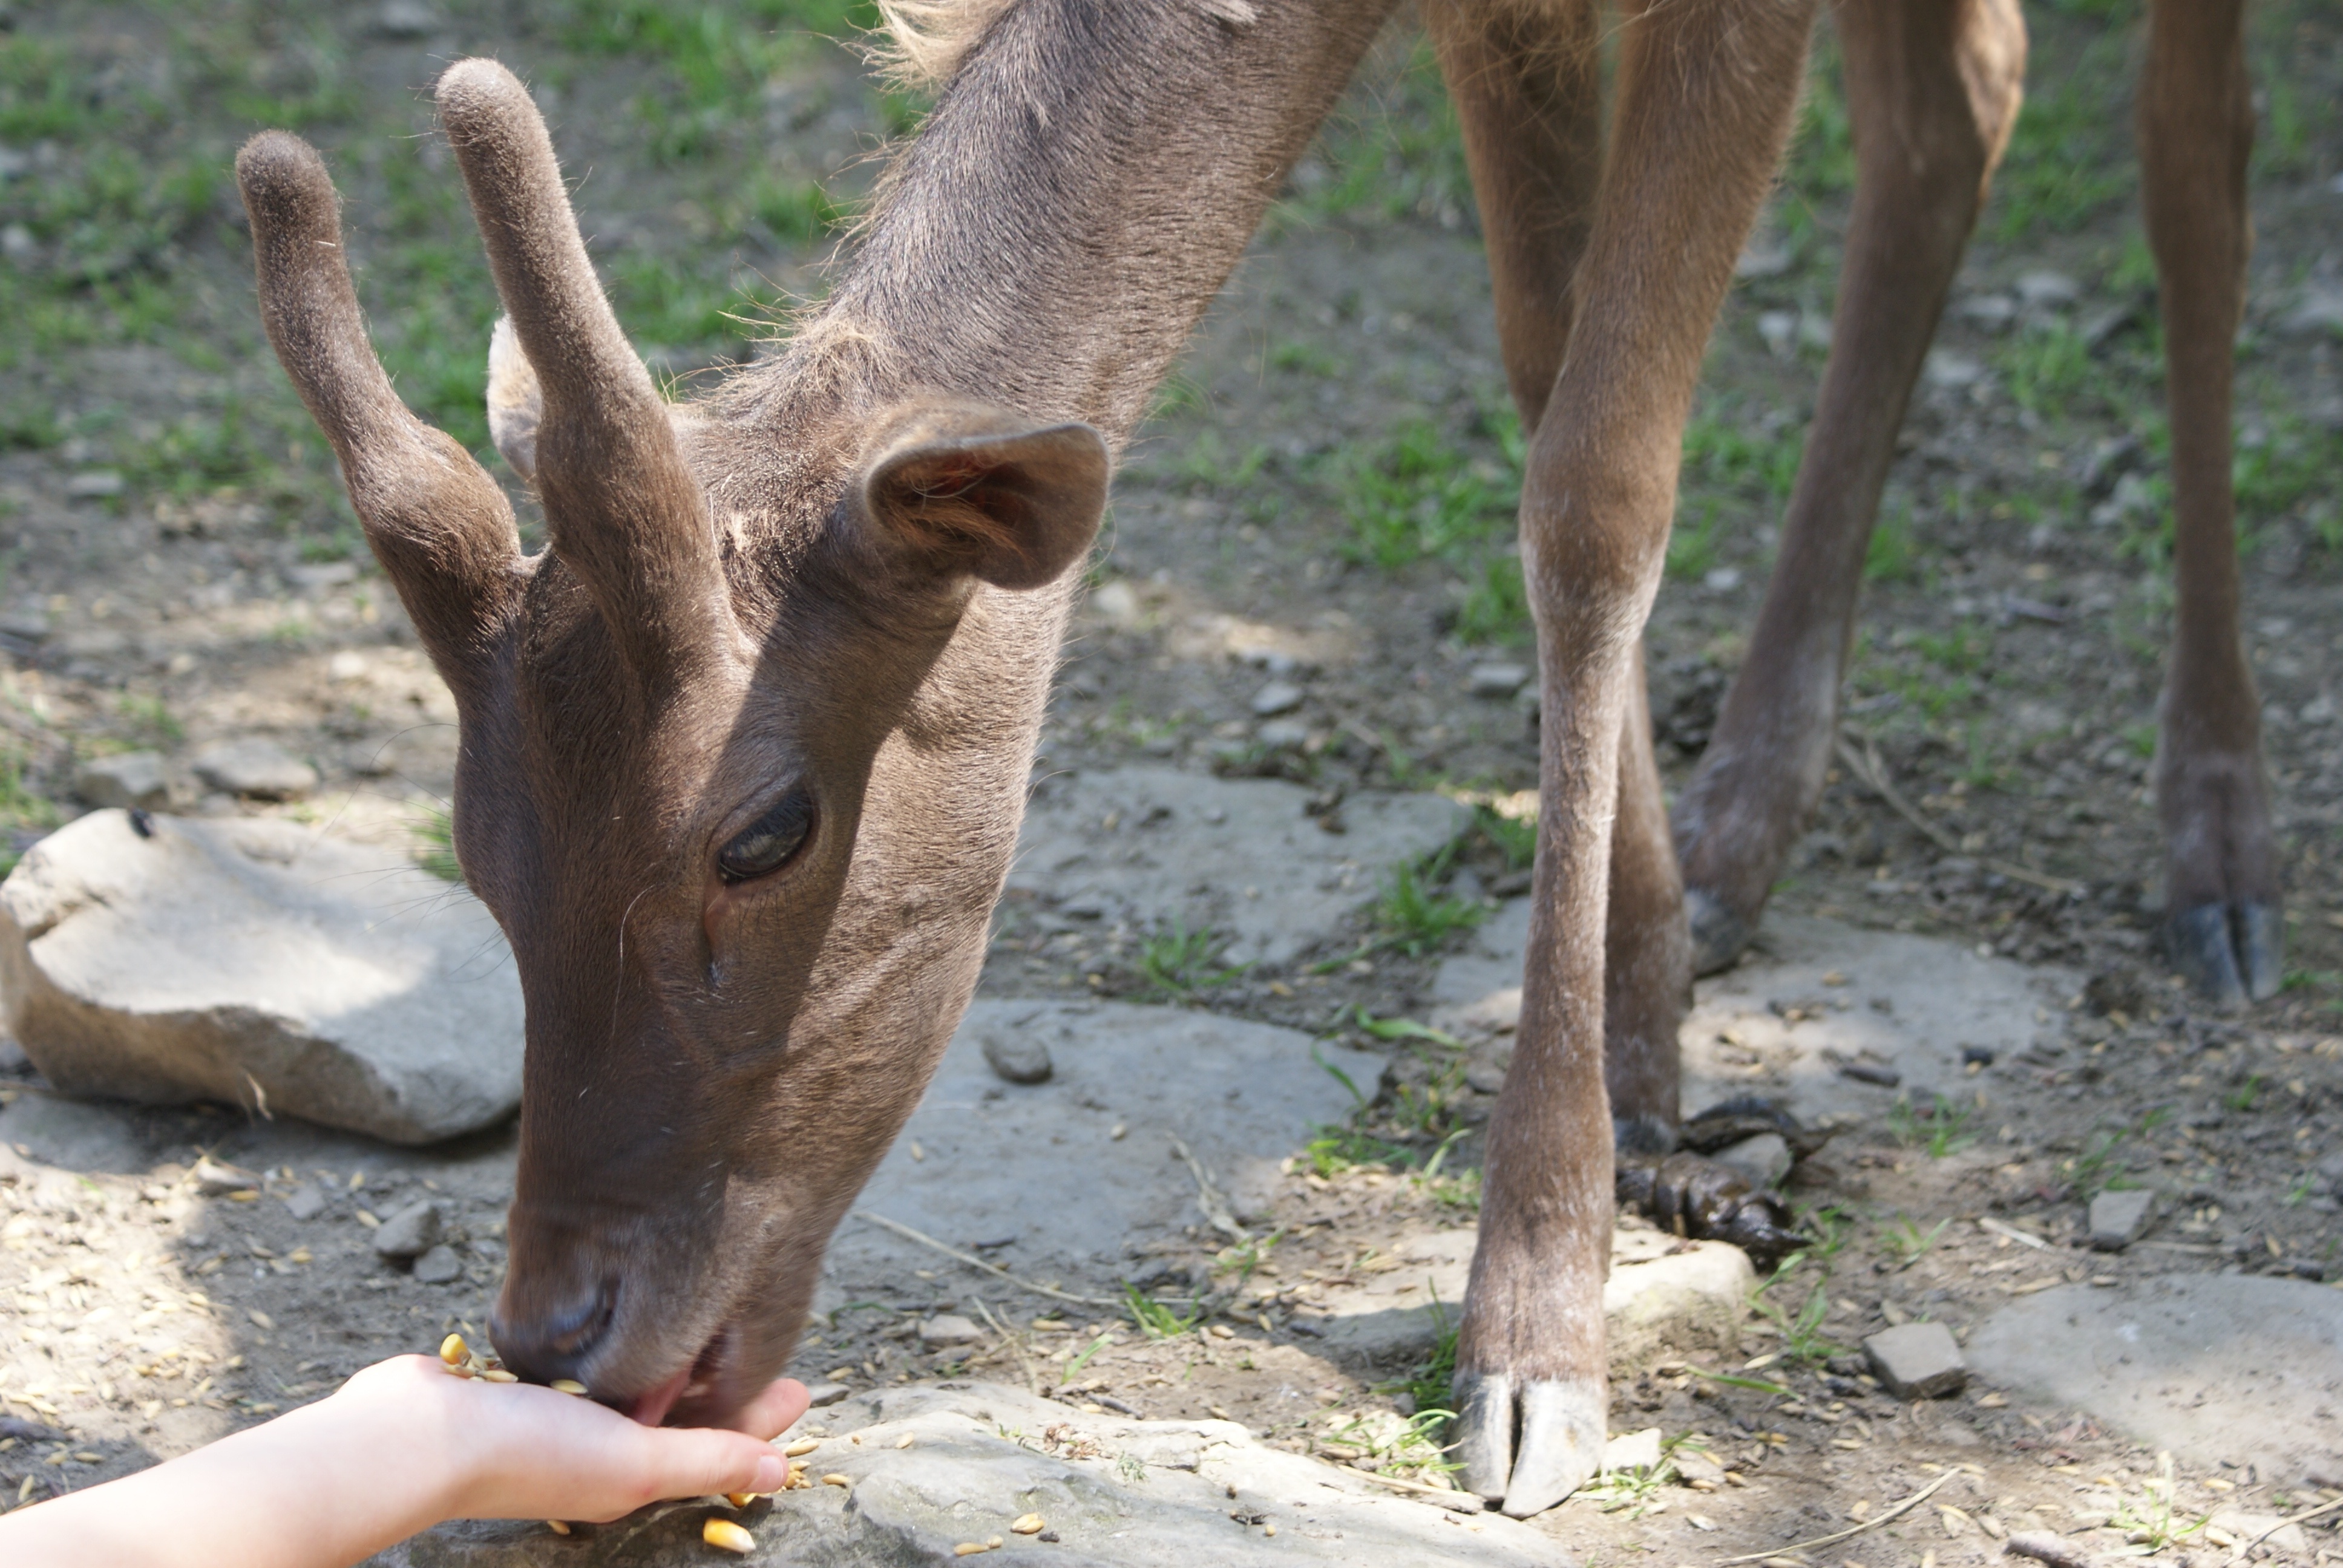
wildlife, deer, zoo, horn, mammal, fauna, feeding, impala, safari, buck, sarna, barbary sheep, cattle like mammal